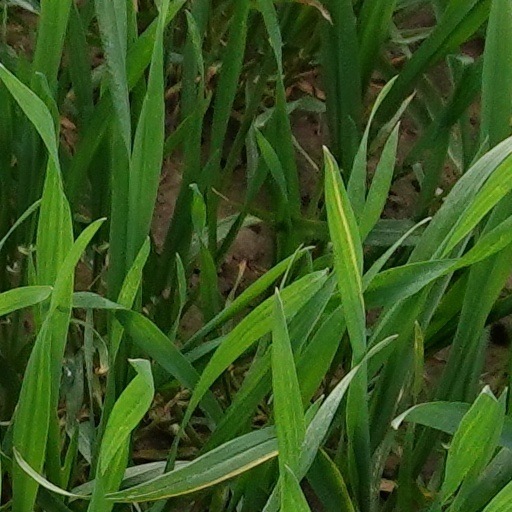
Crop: wheat